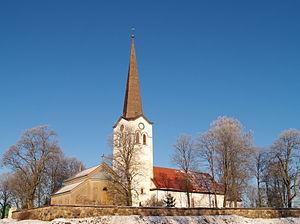
Cet article donne une liste d'églises en Estonie.
Kose est un petit bourg d'Estonie de la région d'Harju. C'est le centre administratif de la commune de Kose. Sa population était de 2 156 habitants au 1ᵉʳ mars 2006.